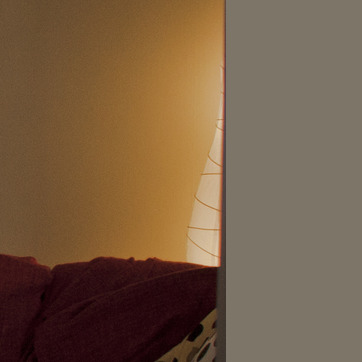
Material: painted